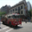
Label: truck